Governorship of Mitt Romney

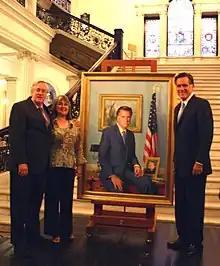
Romney and artist Richard Whitney at the June 2009 unveiling of Romney's official portrait in the Massachusetts State House.

Mitt Romney was sworn in as the 70th governor of Massachusetts on January 2, 2003, along with Lieutenant Governor Kerry Healey.